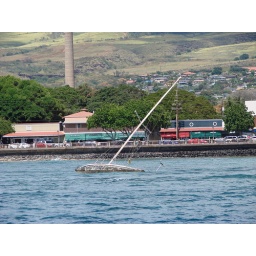
Sunken sail boat in Maui.